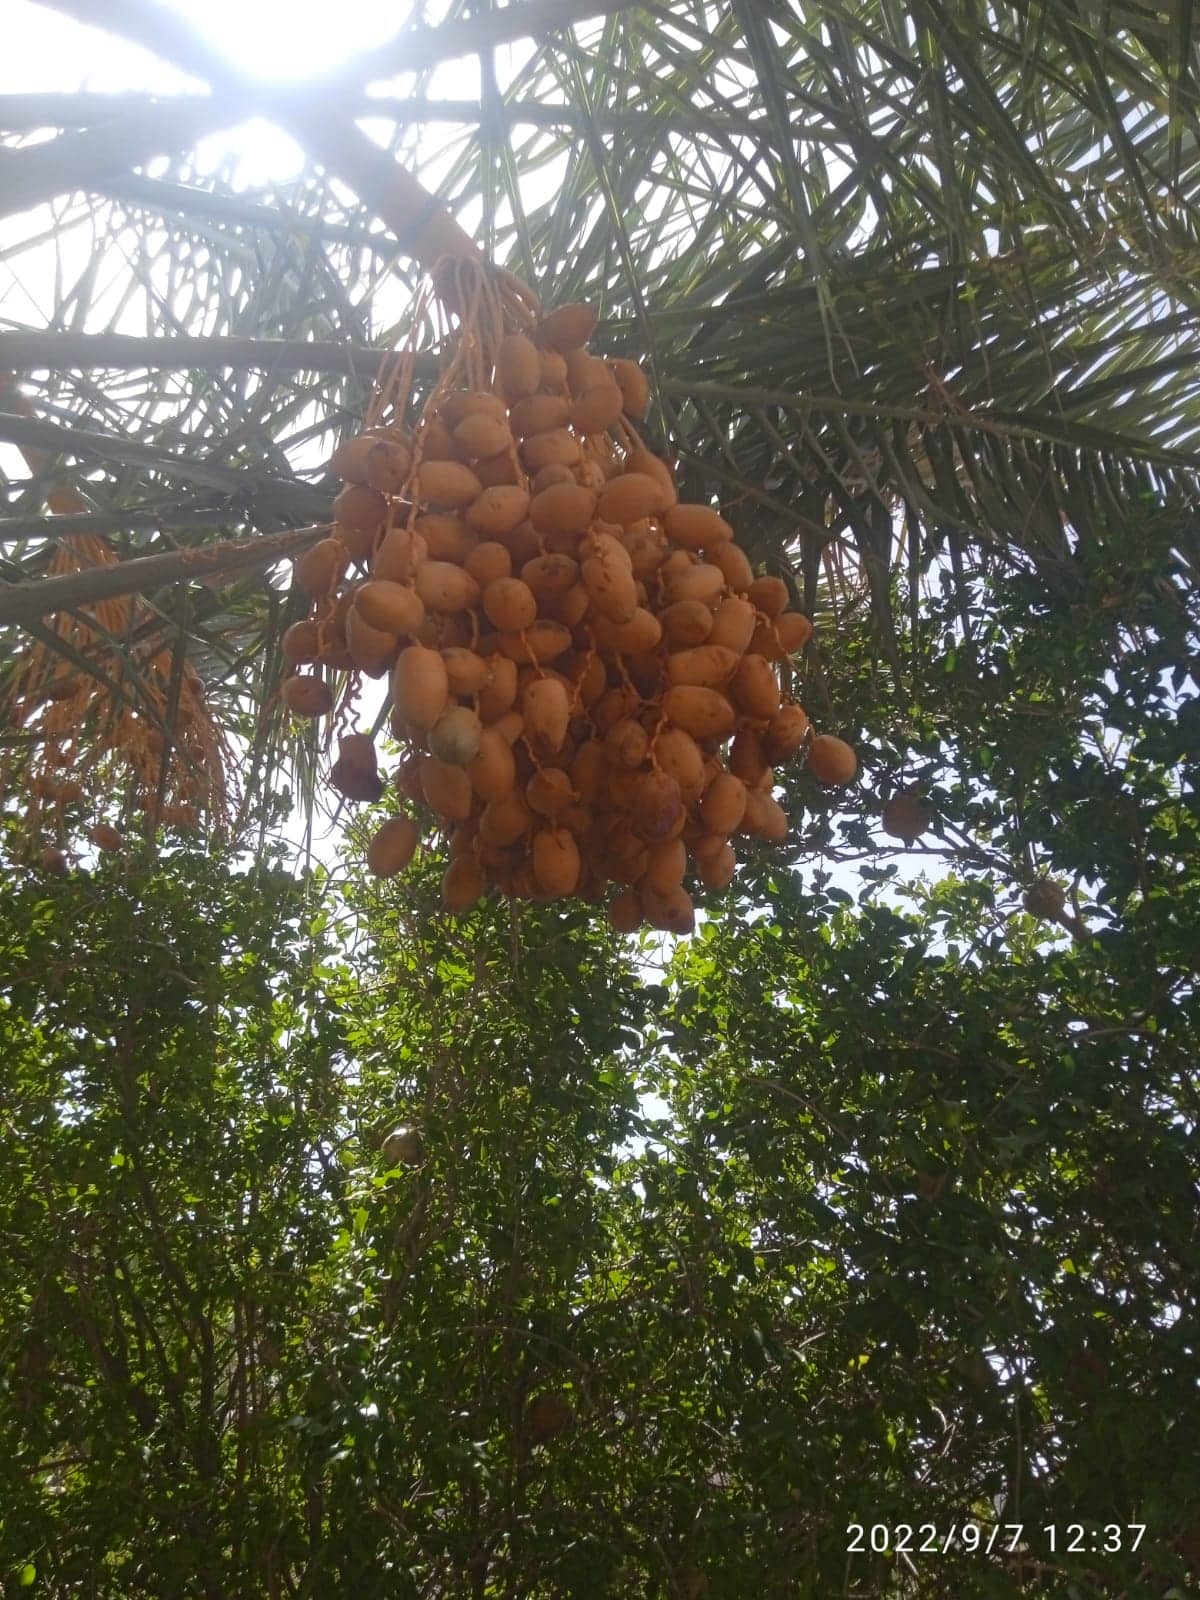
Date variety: Boufagous